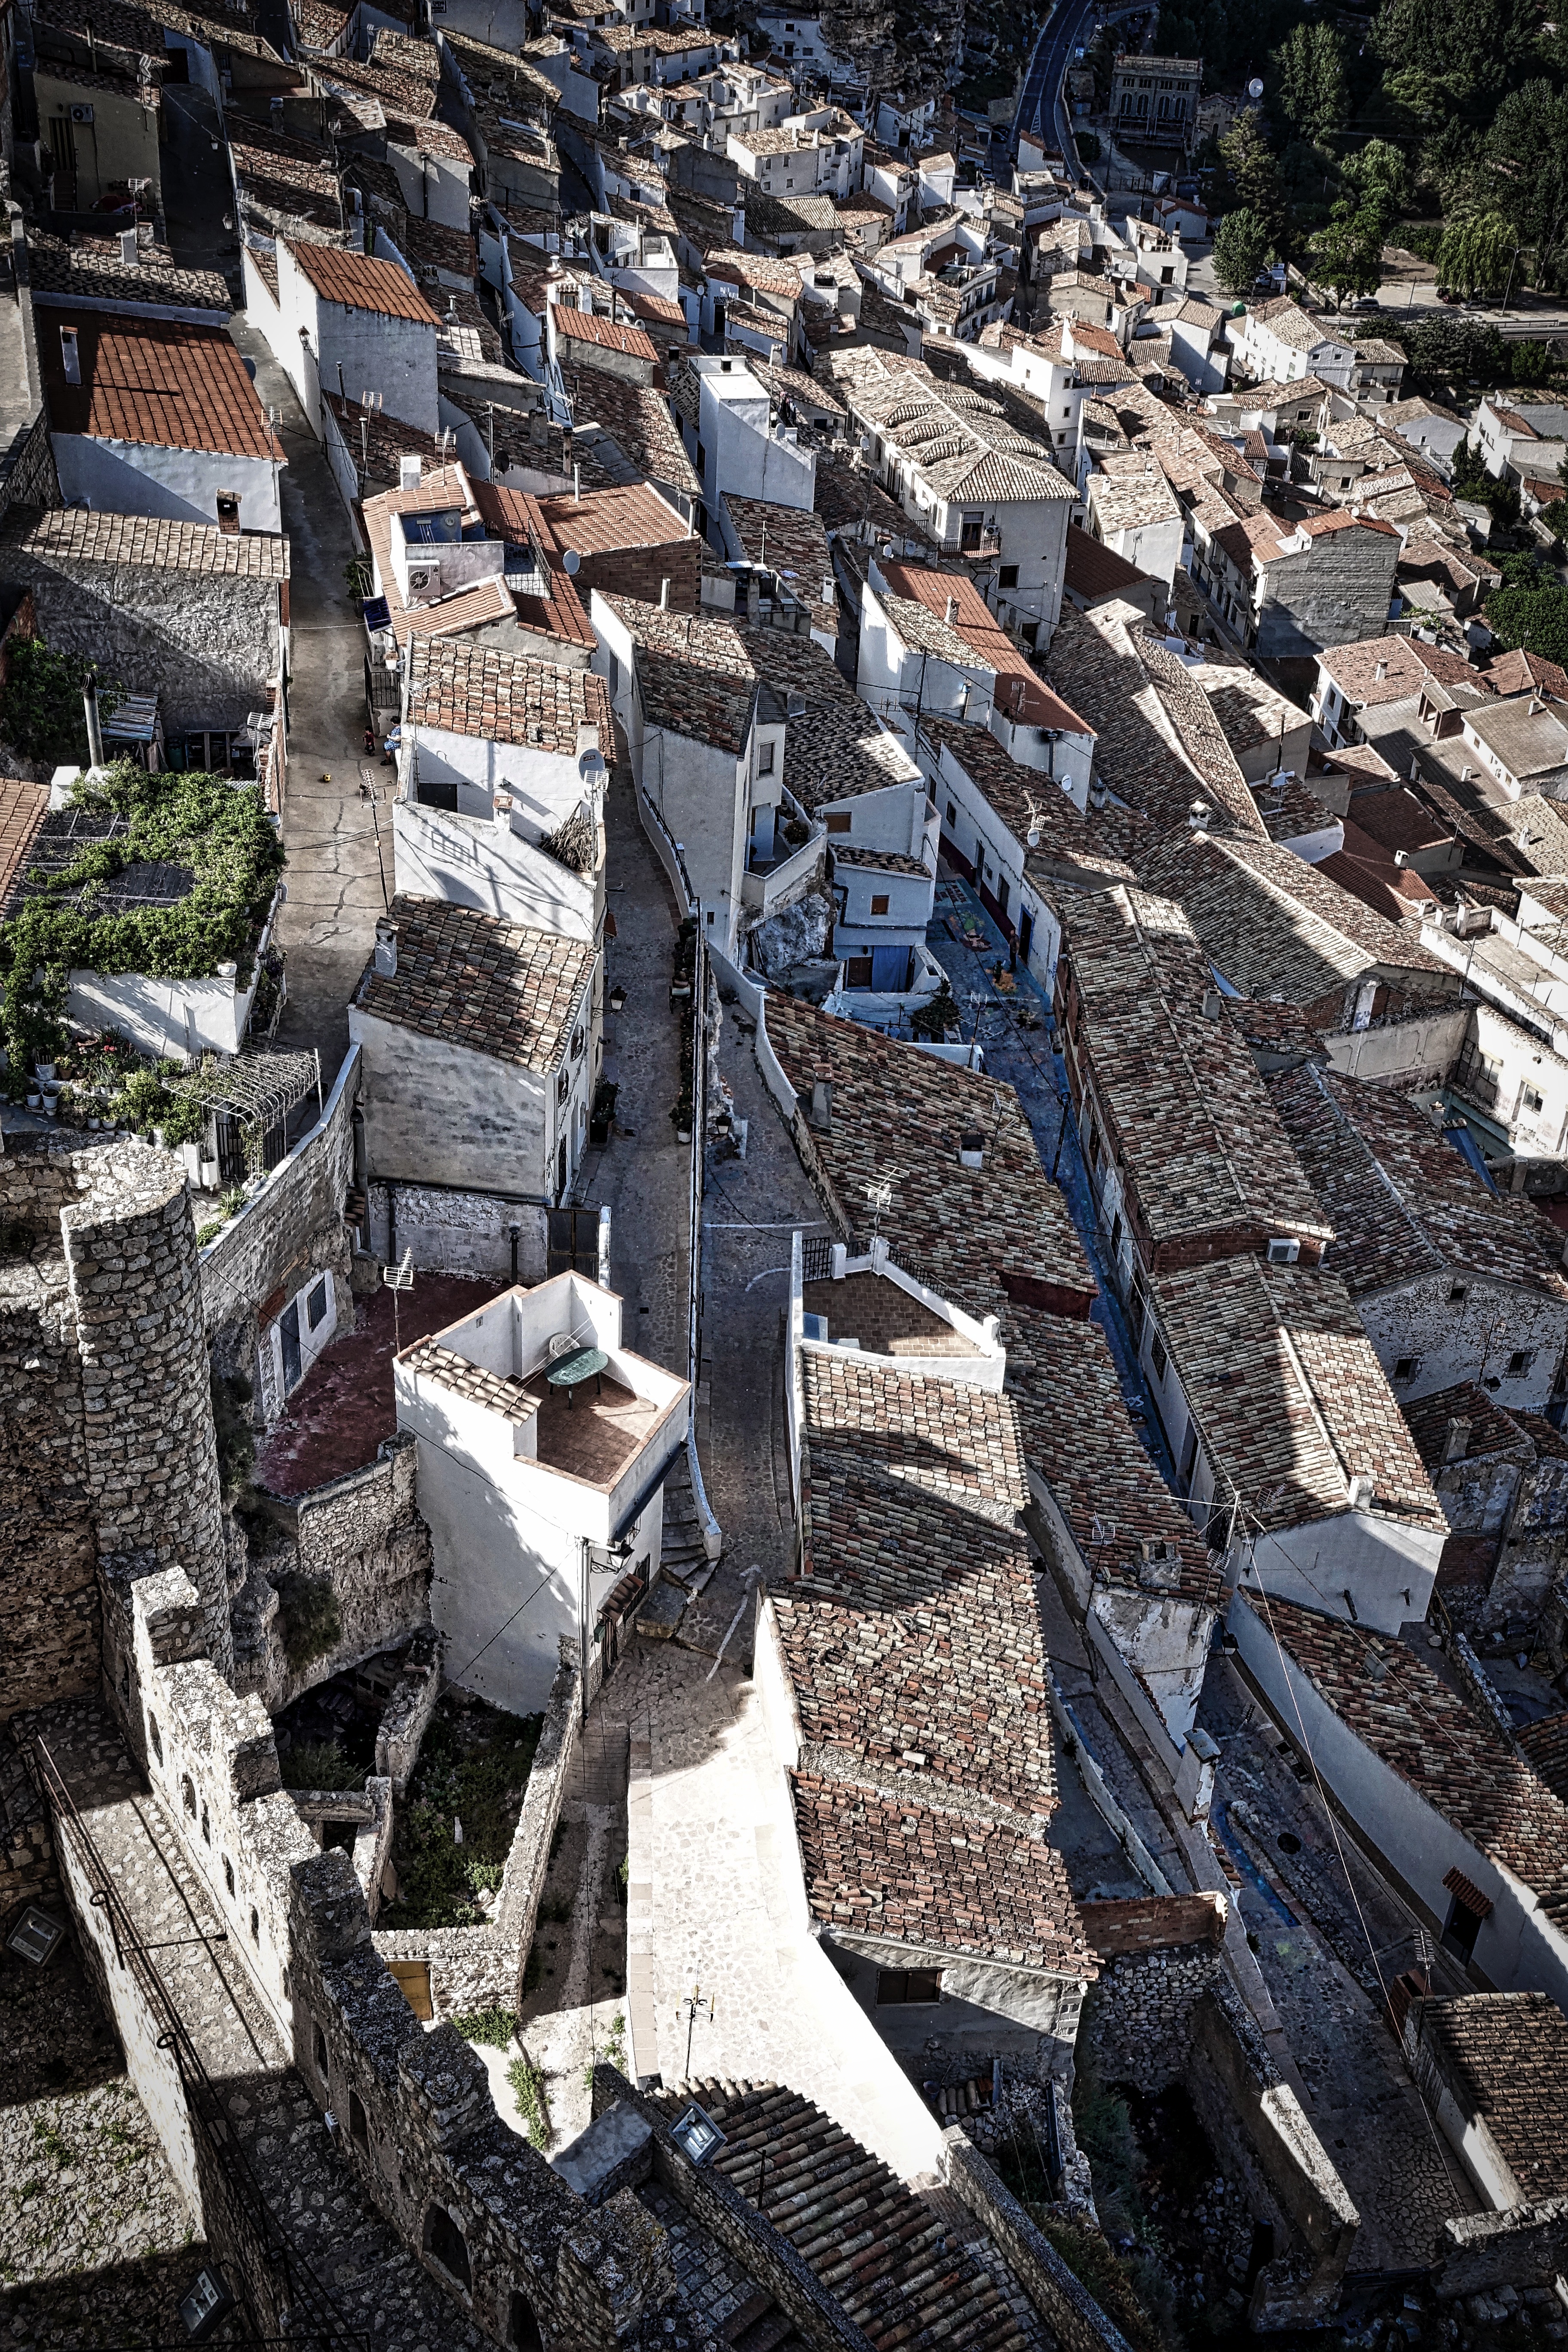
rock, mountain, roof, wall, valley, village, hillside, rubble, ruins, earthquake, aerial photography, urban area, alcala del jucar, ancient history, geological phenomenon